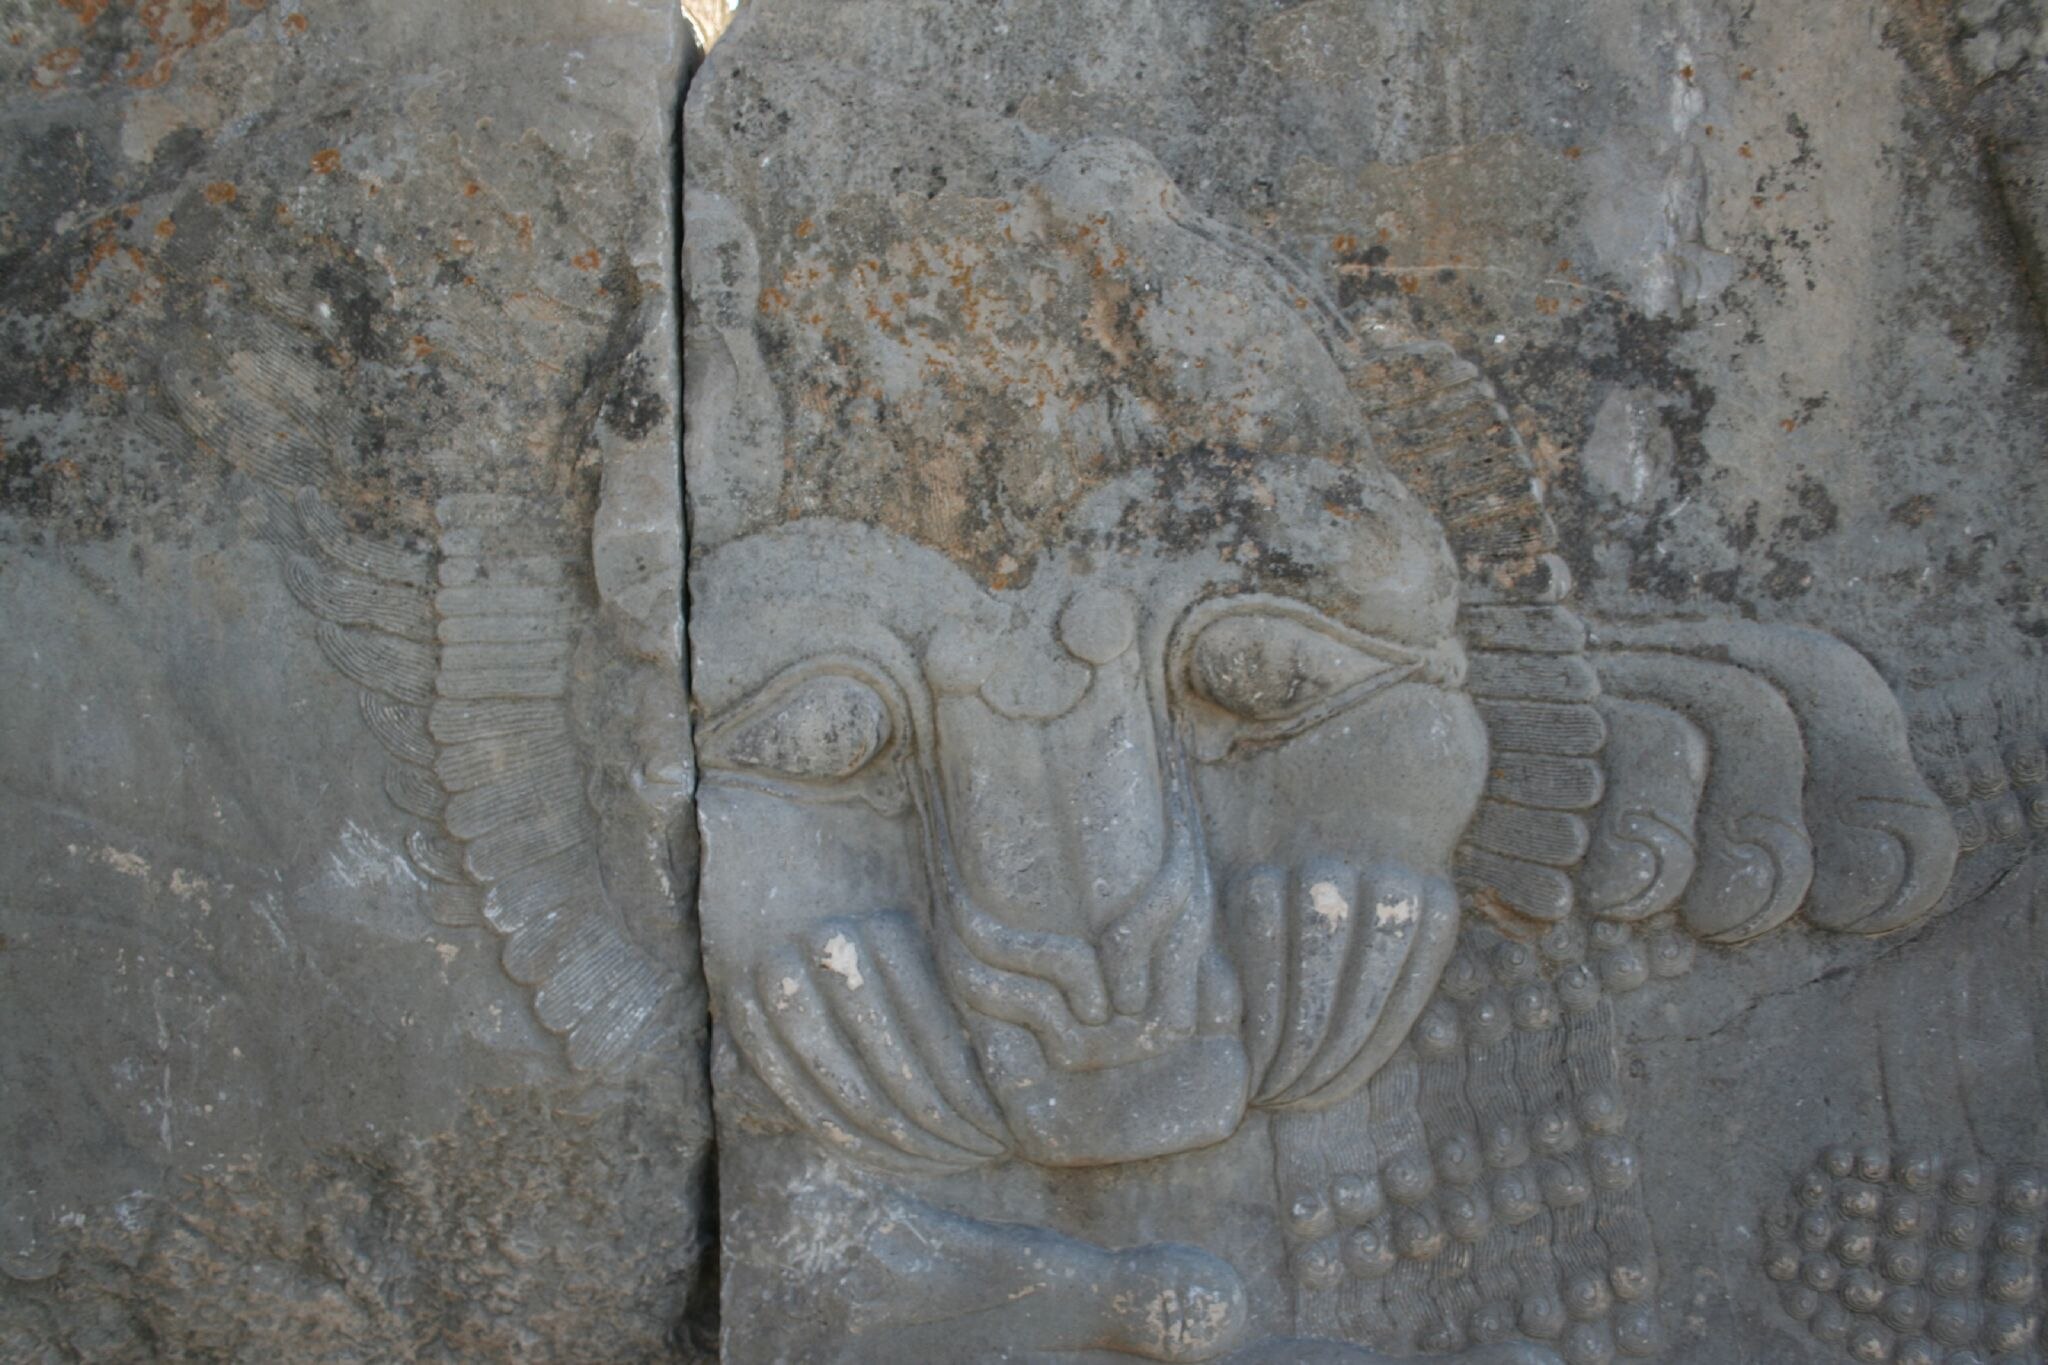
Title: Iran IMG 9929 (316574094)
Description: IMG_9929
Date: 2006-11-17 09:20
Categories: Flickr images reviewed by FlickreviewR 2, 2006 in Persepolis, Lion attacking a bull, Persepolis